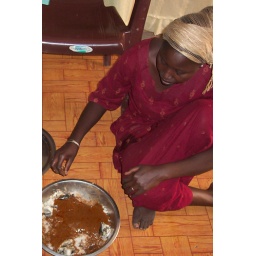
Lunch was a peanut sauce over fish dish, all on a bed of rice. Yum!